Pieter van Anraedt

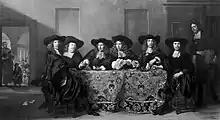
Regents of the O.Z. Huiszitten House. From left to right: Ferdinand Bol, Arnhout van der Cruijs, Anthony Hoevenaer, Jan Klaesz. van Beuningen, Caspar Commelin, Aarnout Schuyt, and the servant Symon Leeman (standing).

Little is known about the circumstances of his life. According to the RKD he was born in Utrecht (city), but trained in Deventer, where he was influenced by Gerard ter Borch. Arnold Houbraken mentions that this painter was very friendly with Jan van der Veen, a poet. He married his daughter Antonia 27 May 1641 in Deventer He moved to Amsterdam in the rampjaar 1672, when the French army attacked the city. Then he won a commission to paint the regents of the "Oudezijds huiszitten" house on Leprozengracht. This piece was highly admired by Houbraken in 1718, but attributed to Bol, although it is signed and dated. Soon after painting this group portrait, Anraedt returned to Deventer, where he died.